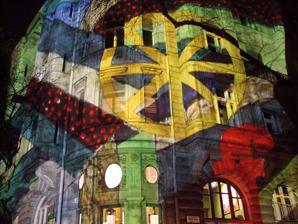
Building: Kalman Maklary Fine Arts
Country: Hungary
Year built: 2005
Art gallery in Falk Miksa Street, Hungary Kálmán Makláry Fine Arts Kálmán Makláry Fine Arts with light paintings on its wall Location within Budapest Established 2005 Location 1055 Budapest , Falk Miksa Street 10, Hungary Coordinates 47°30′35″N 19°02′53″E / 47.50965°N 19.047994°E / 47.50965; 19.047994 Type Art gallery , modern and contemporary fine arts Director Kálmán Makláry Curator ? Public transit access BKV , tram 4, tram 6 Website http://www.kalmanmaklary.com The Kálmán Makláry Fine Arts gallery is a showcase for artists of the Post-War School of Paris . The gallery is a member of Syndicat National des Antiquaires Négociants en objets d'Art Tableaux anciens et modernes de France. Exhibitions 2013 Hur Kyung-Ae – recent works – one-man show Judit Reigl – Abstract Expressionism – exhibition from the Outburst series, 1955–1957 Kamill Major – recent works – one-man show Francois Fiedler – works from 1945 to 1965 – one-man show 2012 Hur Kyung-Ae – recent paintings – one-man show Fiedler & Hargittai Géza Szóbel – one-man show Hantai-Reigl-Fiedler – Gestural paintings from the 50-60's Antal Bíró – one-man show – works from 1955 to 1965 2011 Hur Kyung-Ae – one-man show Kamill Major – one-man show Judit Reigl – works on paper Simon Hantai – one-man show Tibor Csernus – one-man show Étienne Sándorfi – one-man show 2010 Kamill Major – one-man show Gustave Miklós – Joseph Csaky – sculptures (with catalog) Paul Kallos – one-man show Étienne Sándorfi – one-man show 2009 Kamill Major – one-man show (with catalog) Judit Reigl – series progress – works from 1974 to 1988 (with catalog) Sam Havadtoy – one-man show (with catalog) Gabor Mezey – one-man show 2008 Simon Hantai – homage exhibition Endre Balint – one-man show Etienne Beöthy – sculptures Judit Reigl – series Man – works from 1961 to 1973 (with catalog) 2007 Robert Marcel – recent photographs – one-man show (with catalog) Lucien & Rodolf Hervé – Hommage exhibition (with catalog) Judit Reigl – Simon Hantai – works from the 50–60s Tibor Csernus – one-man show (with catalog) Béla Czóbel – one-man show (with catalog) Modernism II – Moholy-Nagy & André Kertész (with catalog) 2006 Étienne Sándorfi – one-man show (with catalog) Modernism – collection from Masters of the Hungarian Avant Garde and Modernism (with catalog) Master Drawings – collection from Masters of the Hungarian Avant Garde and Modernism 2005 Opening exhibition – Huns in Paris Judit Reigl – early works, paintings from 1950 to 1960 Alfred Reth – one-man show Exhibitions with other institutions 2010 Judit Reigl – retrospective exhibition in Modem 2007 Étienne Sándorfi – retrospective exhibition in Modem 2005 Judit Reigl – retrospective exhibition in Műcsarnok 2003 Alfred Reth – Budapest Gallery, Alfred Reth – Institut Hongrois Art Fairs The gallery is regularly present at the European art fairs , taking part at Art Cologne in Köln, at Salon Du Collectionneur in Paris, at Art13 London and is a returning exhibitor at Brafa in Brussels, and at Art Paris. In 2010, the Biennale Des Antiquaires in Paris invited them to the Tremplin (Springboard) section, introducing the best new galleries. In spring of 2012, the European Fine Art Foundation (TEFAF), celebrating a 25th anniversary of its Maastricht far, selected the gallery among the world's six most promising young art dealers, to introduce themselves within the Showcase framework at TEFAF. In autumn of 2012, the gallery represented its artists with an independent stand at the Paris Biennale. 2013 Brafa – 58th Brussels Antiques and Fine Art Fair Art13 London – 1st Modern and Contemporary Art Fair Art Paris – Modern and Contemporary Art Fair Art Show – Busan KIAF – Korean International Art Fair 2012 Brafa – 57th Brussels Antiques and Fine Art Fair TEFAF – Showcase Art Paris – Modern and Contemporary Art Fair Biennale des Antiquaries 2011 Brafa – 56th Brussels Antiques and Fine Art Fair 2010 Brafa – 55th Brussels Antiques and Fine Art Fair Art Paris – Modern and Contemporary Art Fair Biennale des Antiquaries – Tremplin pour la Biennale Budapest Art Fair 2009 Brafa – 54th Brussels Antiques and Fine Art Fair Budapest Art Fair Art Paris – Modern and Contemporary Art Fair 2008 Art Cologne Art Paris – Modern and Contemporary Art Fair The Moscow World Fine Art Fair Budapest Art Fair PLUG Contemporary – Etienne Sandorfi – one–man show 2007 Le Salon Du Collectionneurs Budapest Art Fair PLUG Contemporary – Judit Reigl – one-man show 2006 Budapest Art Fair PLUG Contemporary – Judit Reigl – one-man show 2005 Antik Enterior Books and catalogs Simon Hantai Vol. I-II. Text by Agnes Berecz (IN GIFT BOX). Hardcover-spiral: 680 pages. Vol. I. Publisher: Kalman Maklary Fine Arts Ltd.; 1st ed. (2012). ISBN 9638944110 . ISBN 978-9638944115 Vol. II. Publisher: Kalman Maklary Fine Arts Ltd.; 1st ed. (2013). ISBN 978-9638944139 Reigl Hantai Fiedler. Paperback: 36 pages. Publisher: Kalman Maklary Fine Arts Ltd. (2012). Major Kamill. Text by Geza Perneczky. Hardcover: 100 pages. Publisher: Maklary Artworks Ltd.; 1st ed. (2011). Language: English, French, Hungarian. ISBN 978-963-89441-0-8 Judit Regil. Text by Agnes Berecz. Hardcover: 300 pages. Publisher: Kalman Maklary Fine Arts Ltd. (2010). Language: English, French, Hungarian. ISBN 9638735090 , ISBN 978-9638735096 Joseph Csáky, Gustave Miklós. Hardcover: 116 pages. Publisher: Makláry Artworks Ltd.; 1st ed. (2010). ISBN 9638735082 , ISBN 978-9638735089 Judit Reigl 1974–1988. Text by Marcelin Pleynet. Hardcover: 130 pages. Publisher: Maklary Artworks Ltd., Erdész & Makláry Fine Arts; 1st ed. (2009). ISBN 9638824719 , ISBN 978-9638824714 Judit Reigl 1961–1973. Text by Agnes Berecz. Paperback: 90 pages. Publisher: Maklary Artworks Ltd., Erdész & Makláry Fine Arts; 1st ed. (2008). Language: English, French, Hungarian. ISBN 9638735074 , ISBN 978-9638735072 Endre Bálint. Paperback: 88 pages. Publisher: Maklary Artworks Ltd., Erdész & Makláry Fine Arts; 1st ed. (2008). Language: English. ISBN 9630655519 , ISBN 978-9630655514 Válogatás 2007–2008. Hardcover: 104 pages. Publisher: Maklary Artworks Ltd.; 1st ed. (2007). Language: Hungarian. ISBN 978-963-87350-6-5 Sándorfi. Hardcover: 352 pages. Publisher: Maklary Artworks Ltd.; 1st ed. (2007). Language: English, French, Hungarian. ISBN 9638735031 , ISBN 978-9638735034 Robert Marcel. Paperback: 52 pages. Publisher: Maklary Artworks Ltd., Erdész & Makláry Fine Arts; 1st Ed. (2007). Language: English, French, Hungarian. ISBN 978-963-06-3492-2 Lucien Hervé, Rudolf Hervé. Paperback: 56 pages. Publisher: Maklary Artworks Ltd., Erdész & Makláry Fine Arts; 1st Ed. Edition (2007). Language: English, French, Hungarian. ISBN 978-963-06-2864-8 Tibor Csernus. Text By Gabor Lajta. Paperback: 72 pages. Publisher: Maklary Artworks Ltd. 1st Ed. Edition (2007). Language: English, French, Hungarian. ISBN 978-963-87350-5-8 László Moholy-Nagy and André Kertész . Paperback: 44 pages. Publisher: Erdész & Makláry Fine Arts; 1st Ed. Edition (2007). Language: Hungarian. ISBN 978-963-06-1919-6 Bela Czobel. Text by Gergely Barki. Paperback: 52 pages. Publisher: Erdész & Makláry Fine Arts; 1st Ed. Edition (2007). Language: English, French, Hungarian. ISBN 978-963-87350-4-1 Judit Reigl (1950s). Text by Agnes Berecz. Paperback: 68 pages. Publisher: Maklary Artworks Ltd., Erdész & Makláry Fine Arts; 1st ed. (2006). Language: English, French, Hungarian. ISBN 963-87350-0-7 , ISBN 978-963-87350-0-3 . Sándorfi. Hardcover: 52 pages. Publisher: Maklary Artworks Ltd.; 1st ed. (2006). Language: Hungarian. ISBN 963-87350-1-5 Modernizmus. Paperback: 40 pages. Publisher: Erdész & Makláry Fine Arts; 1st Ed. Edition (2006). Language: Hungarian. ISBN 963-87350-2-3 Odon Marffy. Text by Zoltan Rockenbauer. Hardcover: 476 pages. Publisher: Maklary Artworks Ltd.; 1st ed. (2006). Language: English, French, Hungarian. ISBN 9632299671 Alfréd Réth. Hardcover: 344 pages. Publisher: Maklary Artworks Ltd.; 1st ed. (2003). Language: English, French, Hungarian. ISBN 9632122445 , ISBN 978-9632122441 Videos Videos about artists Judit Reigl Etienne Sándorfi Francois Fiedler Simon Hantai Kamill Major Geza Szobel László Moholy-Nagy Tibor Csernus Alfred Reth Bela Czobel Videos about art fairs KIAF TEFAF Biennales des Antiquaires Art Paris Brafa Artshow Busan Art13 London References